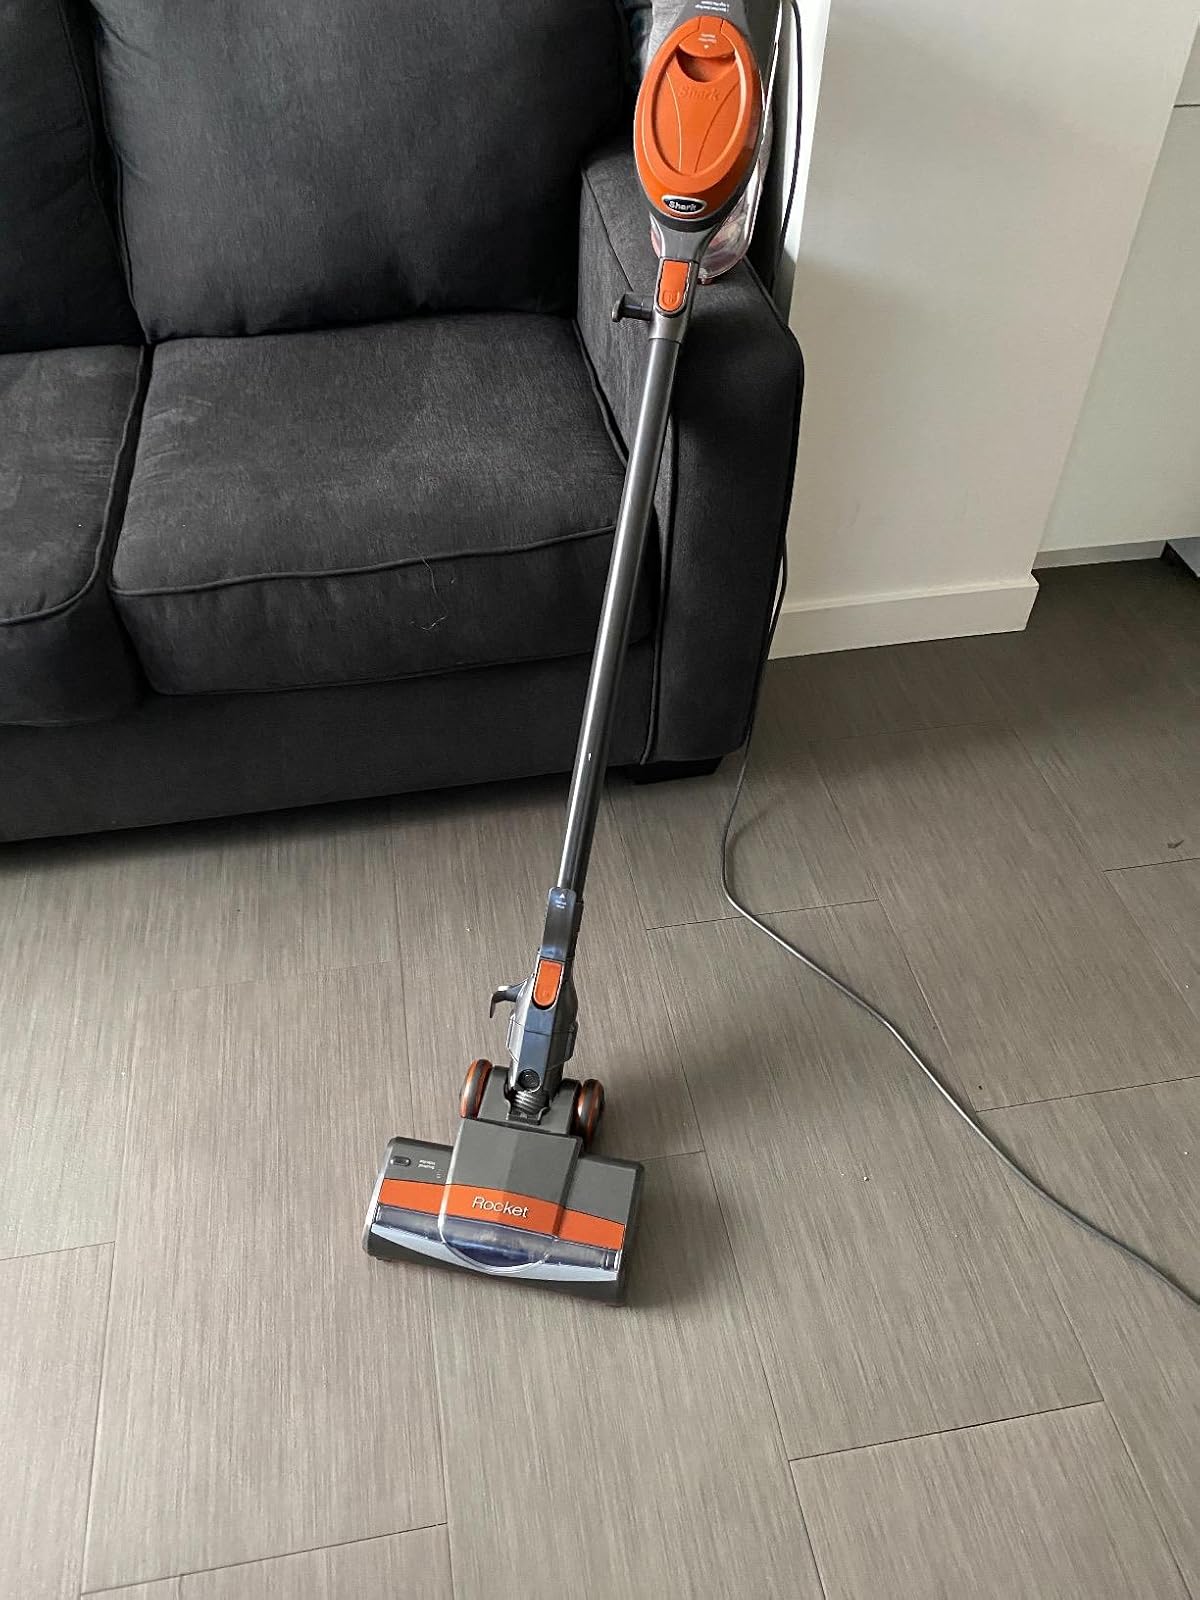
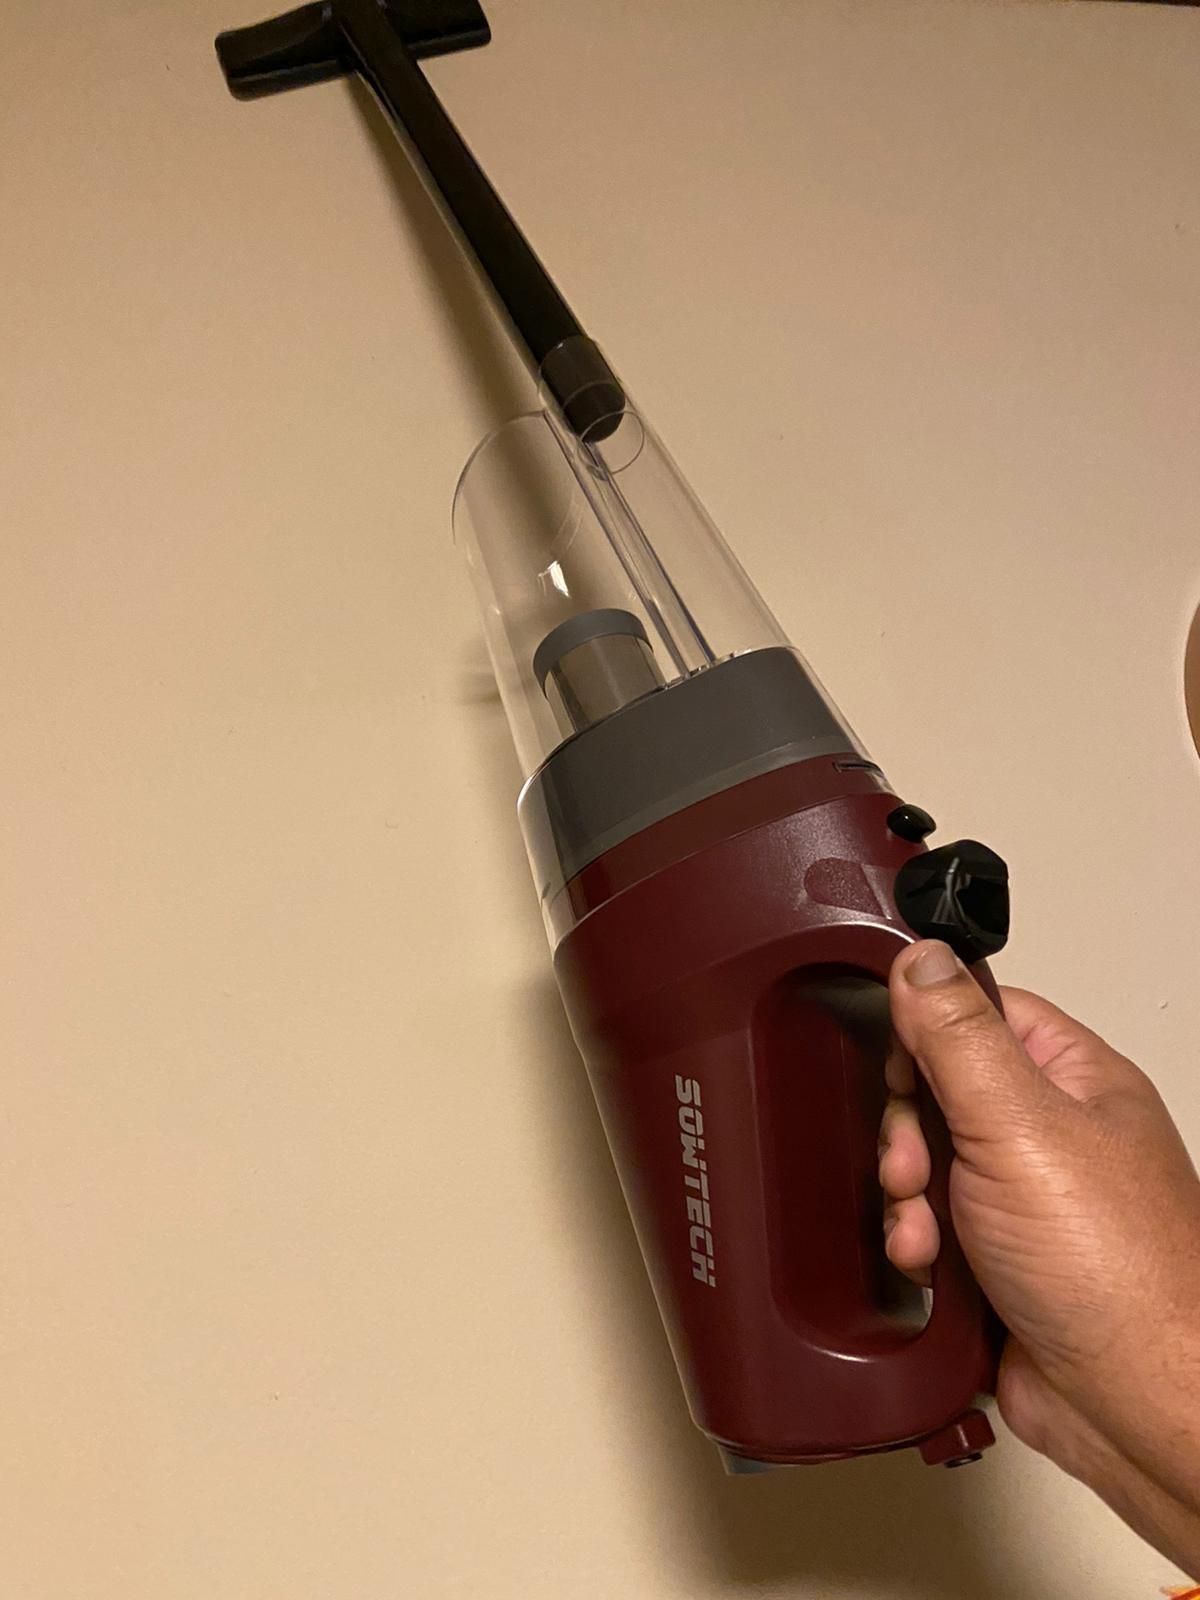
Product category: items_vacuum
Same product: no